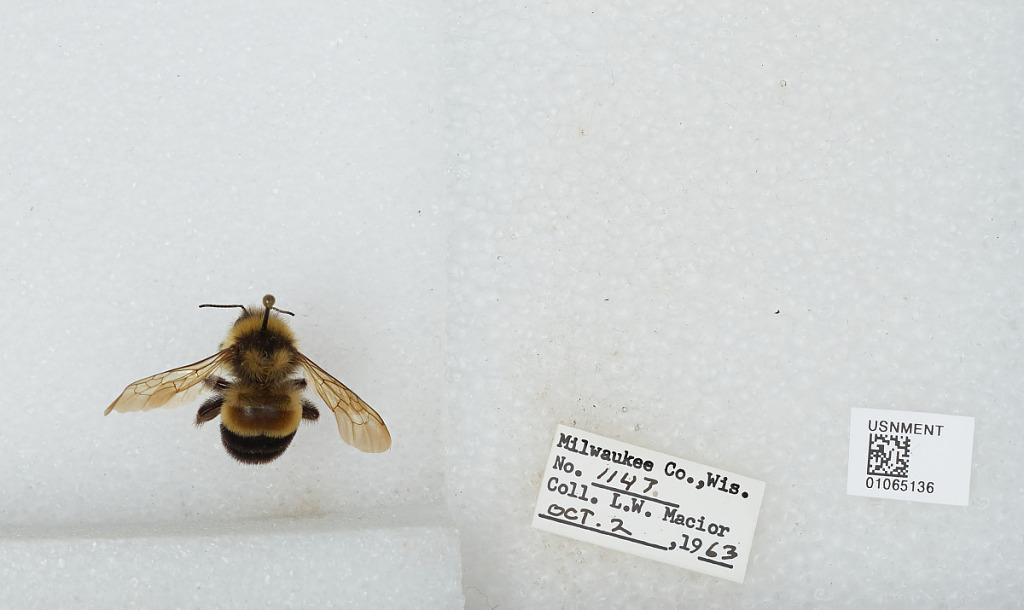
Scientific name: Bombus (Bombus) affinis Cresson
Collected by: L. Macior
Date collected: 1963-10-2
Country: United States
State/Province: Wisconsin
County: Milwaukee
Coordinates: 43, -87.9672